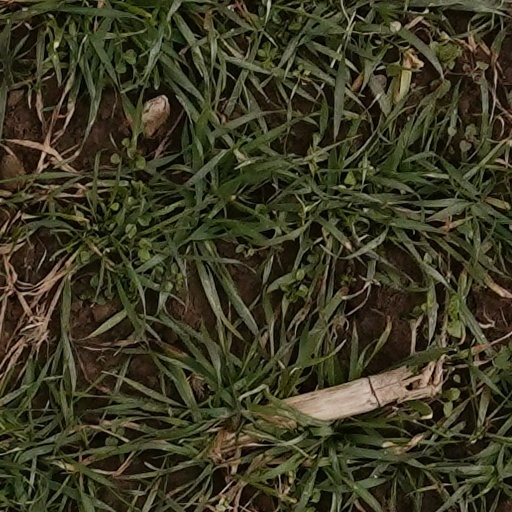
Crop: wheat